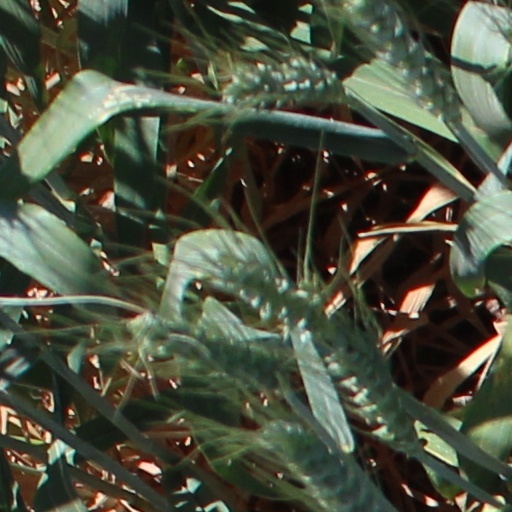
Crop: wheat